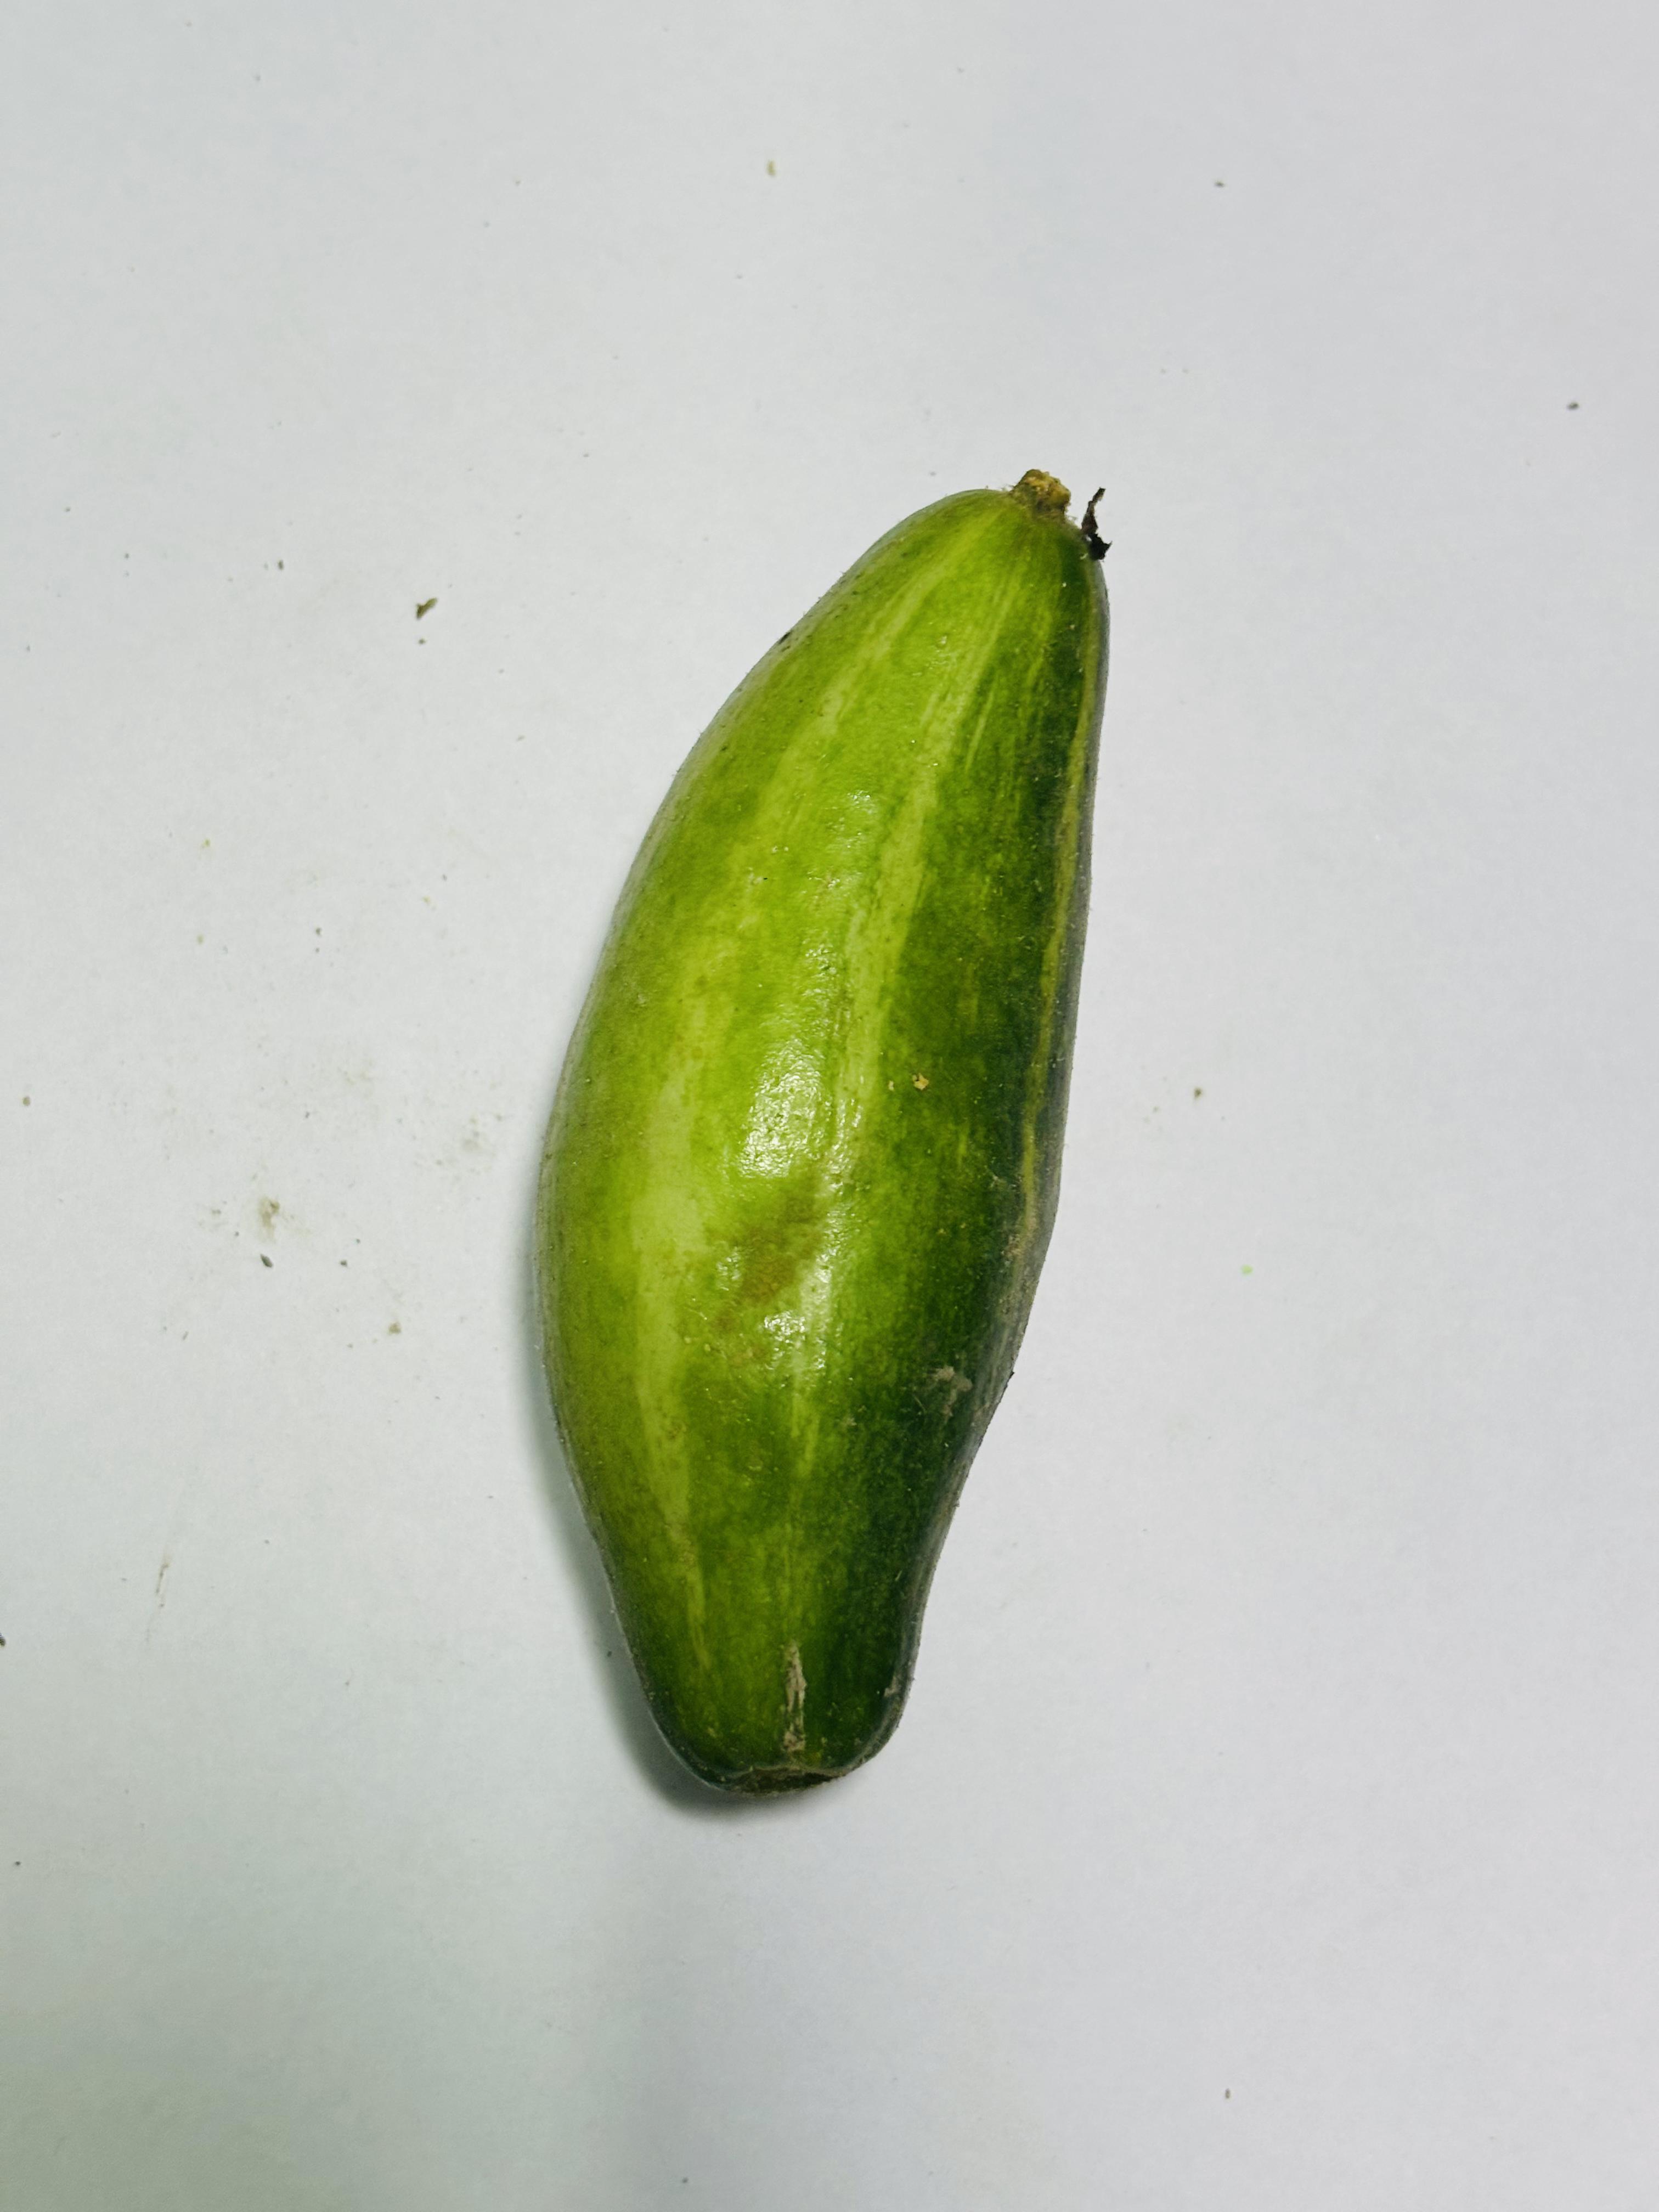
Label: Pointed gourd